History of St. Louis

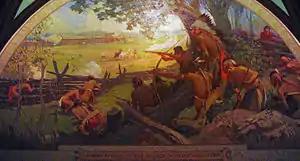
The Battle of St. Louis on May 26, 1780

On May 26, 1780, a British commander leading a force consisting mostly of Indian allies launched an assault on the town of St. Louis, but were forced to retreat due to the fortifications constructed by the locals and defections of some of the Indians. In spite of the failure of their expedition, the Indians managed to torch much of St. Louis' agricultural lands and capture several heads of livestock, alongside several prisoners of war. A subsequent counterattack launched from the settlers against British forts in the Midwest ended the possibility of another attack being launched on the town.